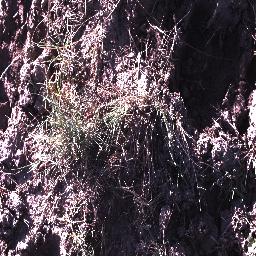
Label: negative